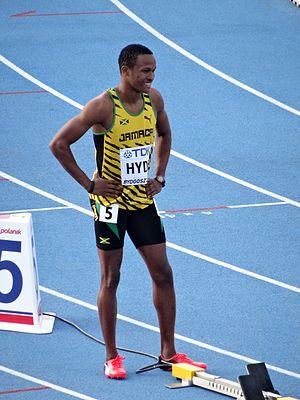
Jaheel Hyde est un athlète jamaïcain, spécialiste du 400 mètres haies.